A Beginner's Guide to Endings

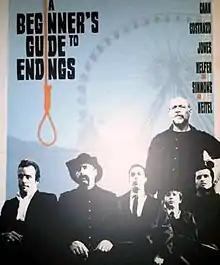

A Beginner's Guide to Endings is a 2010 film directed by Jonathan Sobol and starring Harvey Keitel, Scott Caan, and J.K. Simmons.